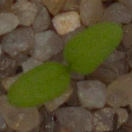
Label: common_chickweed